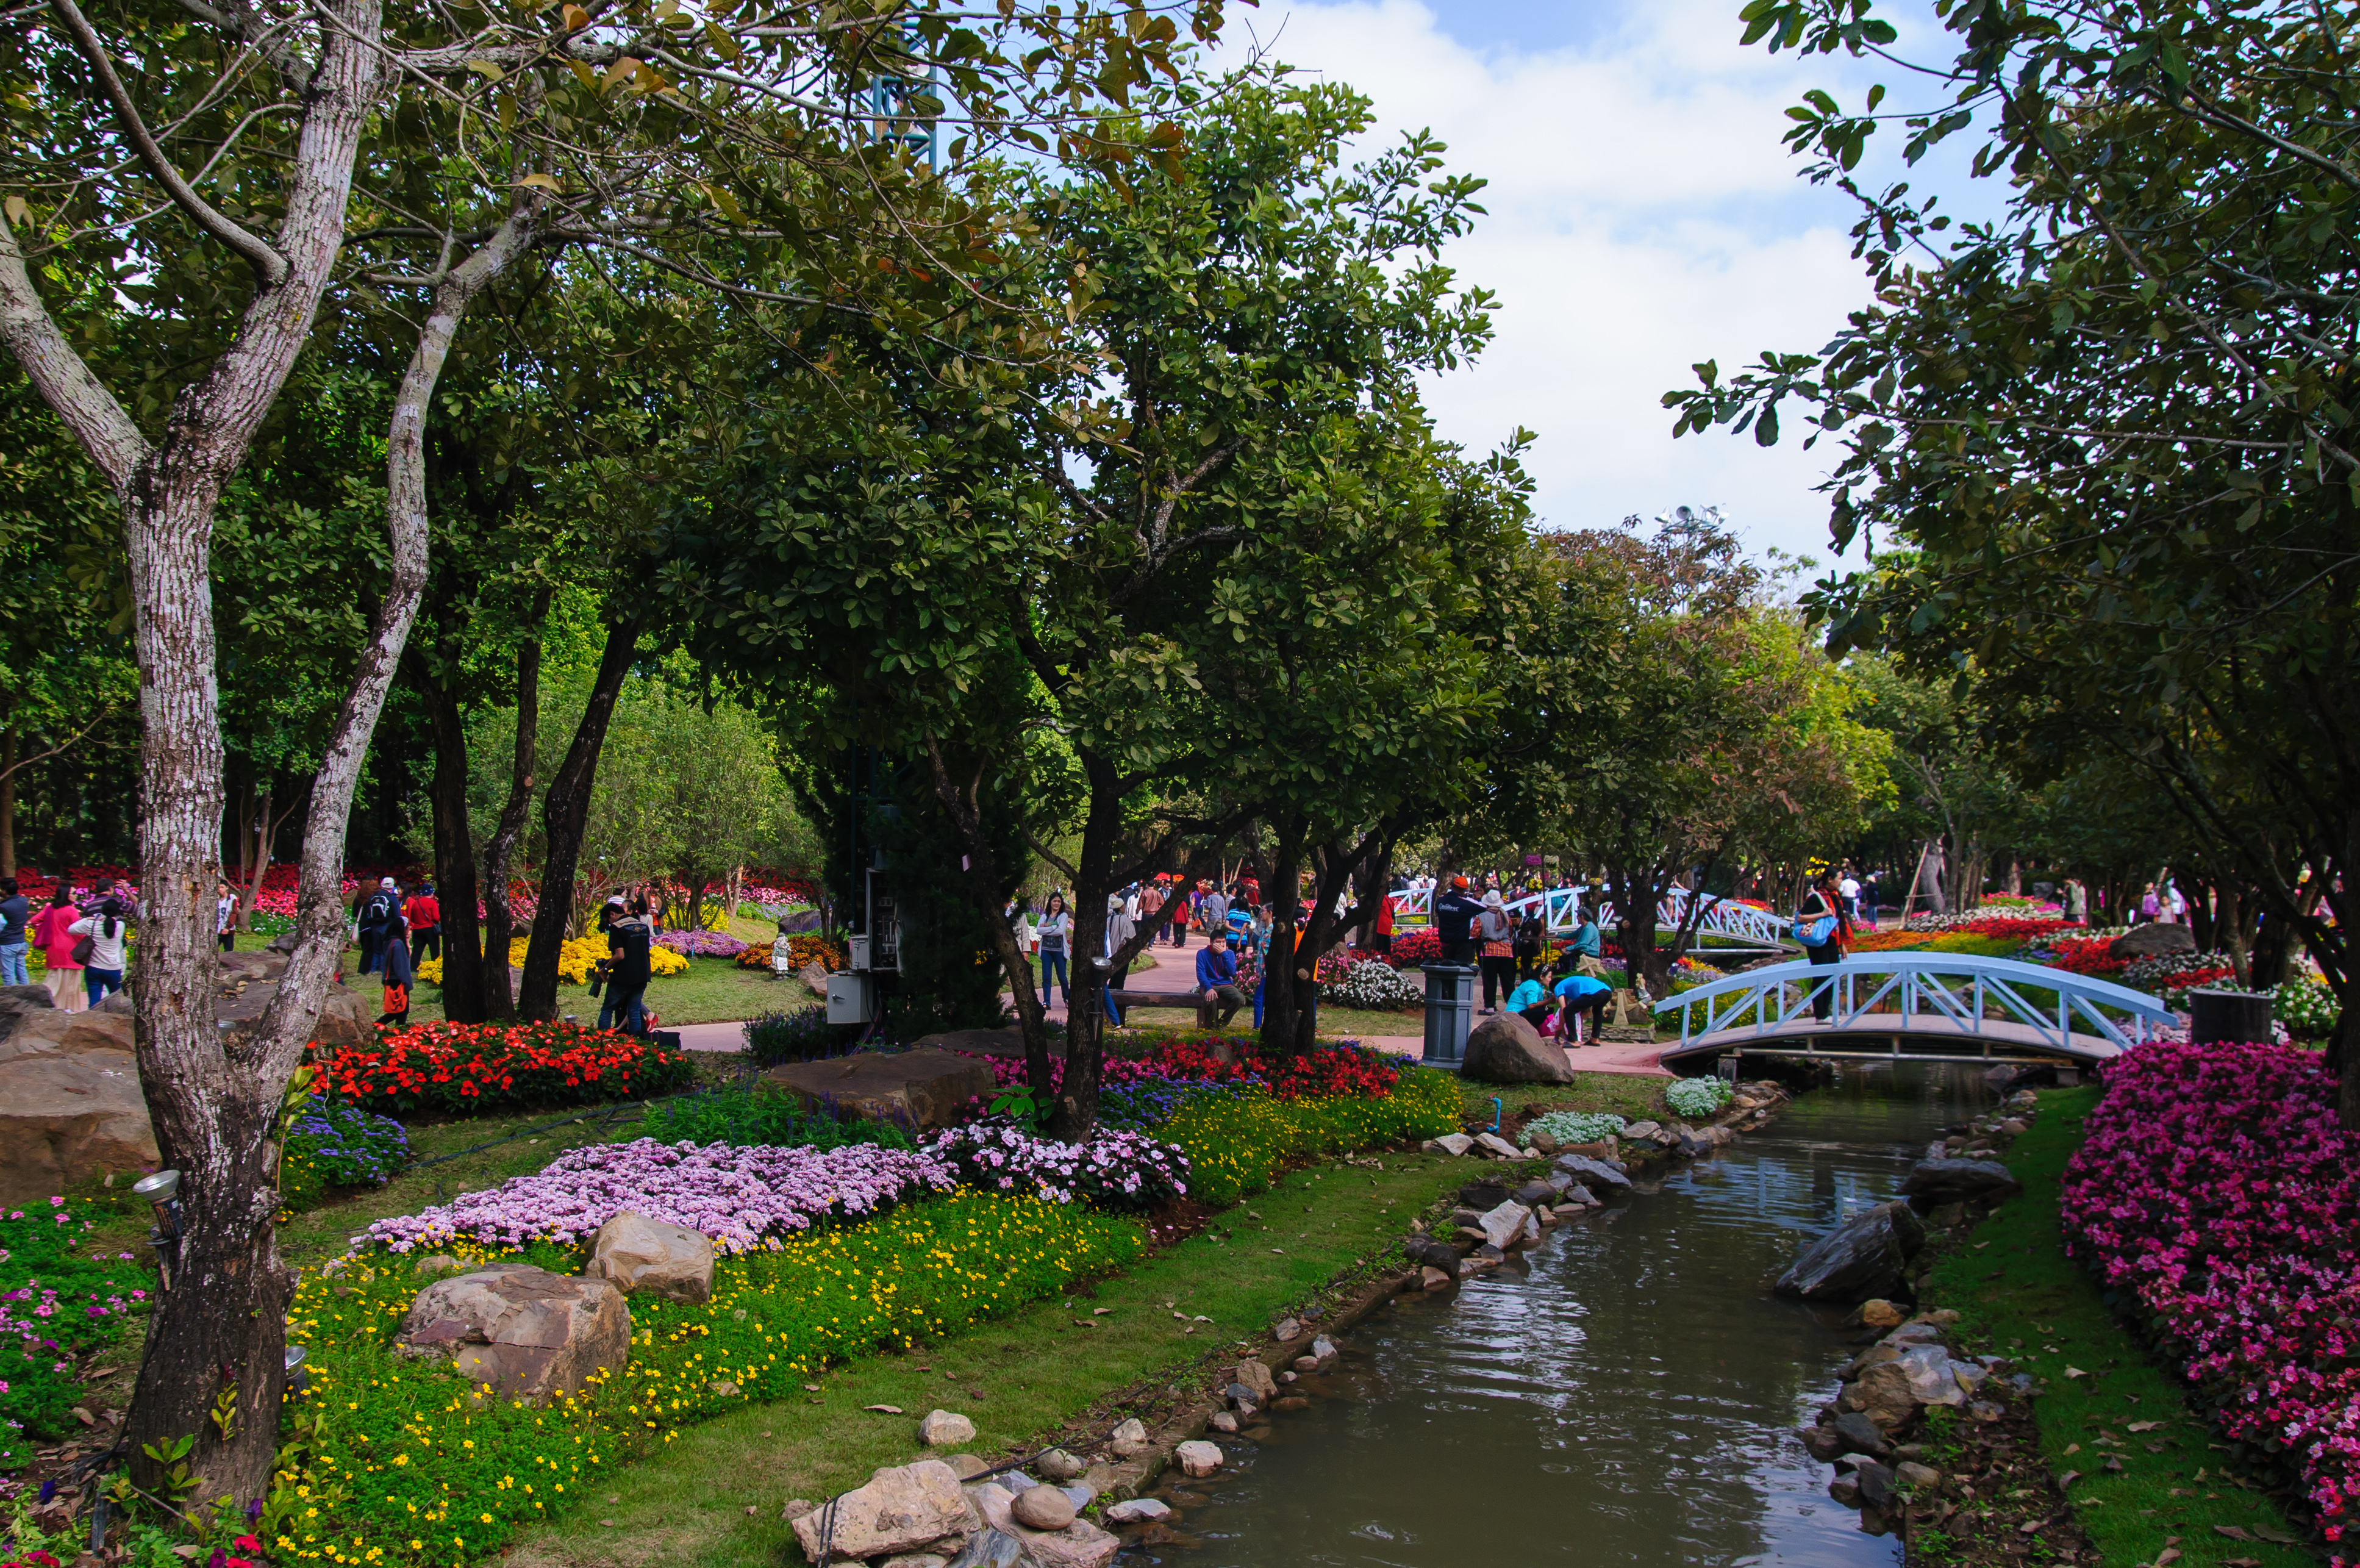
tree, flower, park, nikon, garden, tourism, waterway, thailand, thailandia, chiangrai, mueangchiangrai